Korail Class 311000

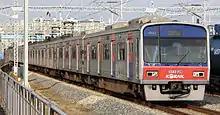
Class 311000 (1st generation) train 311-26 (ex-Class 5000 train 5–27)

The first generation of Class 311000 trains are nearly identical to the first generation Class 341000 and 351000 cars, on which they were based. The first generation trains were built from 1996 to 1999. Because of the flat front ends on these trains, railfans nicknamed the trains "flat face" (납작이).